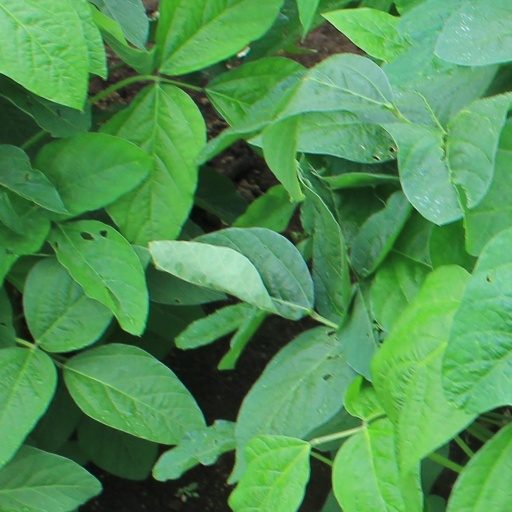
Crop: soybean